Earl of Kingston

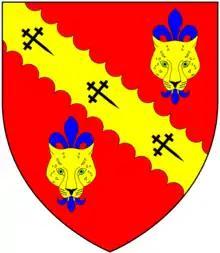
The Arms of Tenison ("Gules, on a bend engrailed or between two leopard's faces of the last jessant-de-lys azure three crosses crosslet fitchée sable"), as assumed by royal licence 10 March 1883 by Henry Ernest Newcomen King-Tenison, 8th Earl of Kingston, when he also adopted the additional surname of Tenison, following his marriage

Earl of Kingston is a title in the Peerage of Ireland. It was created in 1768 for Edward King, 1st Viscount Kingston. The Earl holds the subsidiary titles Baron Kingston, of Rockingham in the County of Roscommon (created in 1764), Viscount Kingston, of Kingsborough in the County of Sligo (created in 1766), Baron Erris, of Boyle in the County of Roscommon (created in 1801), and Viscount Lorton, of Boyle in the County of Roscommon (created in 1806), also in the Peerage of Ireland. He is also a baronet in the Baronetage of Ireland. Between 1821 and 1869 the earls also held the title Baron Kingston, of Mitchelstown in the County of Cork (created in 1821), in the Peerage of the United Kingdom.